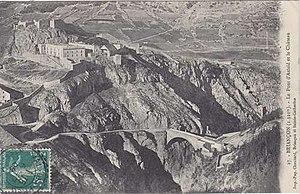
CP - Pont d'Asfeld (2)
Le pont d'Asfeld est un ouvrage de communication permettant de relier Briançon au fort des Têtes dans le département des Hautes-Alpes.